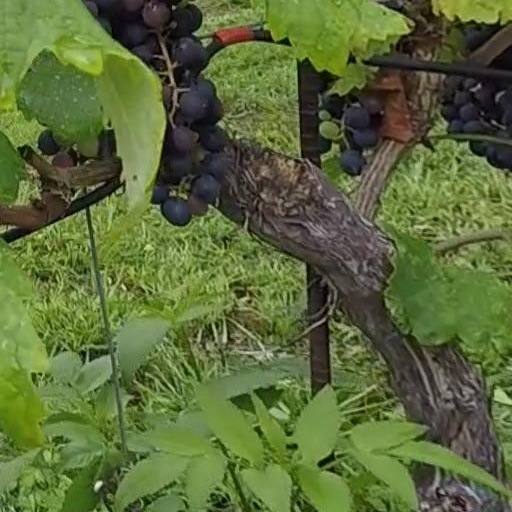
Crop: grape